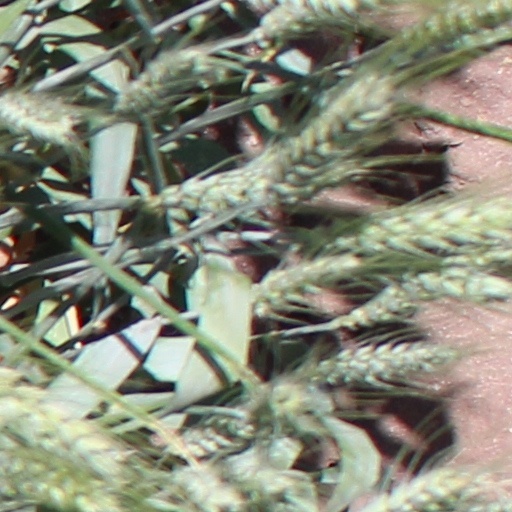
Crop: wheat